USS Arizona

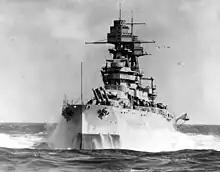
"Arizona" after her modernization during the 1930s

Four months after Fleet Problem IX in January 1929, "Arizona" was modernized at the Norfolk Navy Yard. New tripod masts, surmounted by three-tiered fire-control directors for the main and secondary armament, replaced the old hyperboloid cage masts; the number of five-inch guns was reduced to 12 and the guns repositioned one deck higher, and eight 25-caliber five-inch anti-aircraft guns replaced the three-inch guns with which she had originally been equipped. These changes increased her crew to 92 officers and 1,639 enlisted men. The ship's main gun turrets were modified to increase the maximum elevation of their guns to 30°. The compressed-air catapult on the quarterdeck was replaced by one that used black powder. Her deck armor was increased by the addition of a thickness of Special Treatment Steel, and the ship was bulged to protect her from torpedoes. An additional bulkhead was added to the sides of the boiler rooms for the same purpose. At the same stroke, her own outfit of two submerged torpedo tubes was removed during this refit in light of a new appreciation that anticipated battleship engagement ranges made their future use improbable. This alteration also permitted the large transverse flat in which the tubes had been situated to be subdivided to reduce risks of flooding in action. "Arizona"s machinery was almost entirely replaced; her high-pressure turbines were replaced by more powerful geared turbines from the canceled battleship , and six new boilers replaced her originals. Their additional power offset the ship's increased displacement as demonstrated during her sea trials; "Arizona" made with at a displacement of .